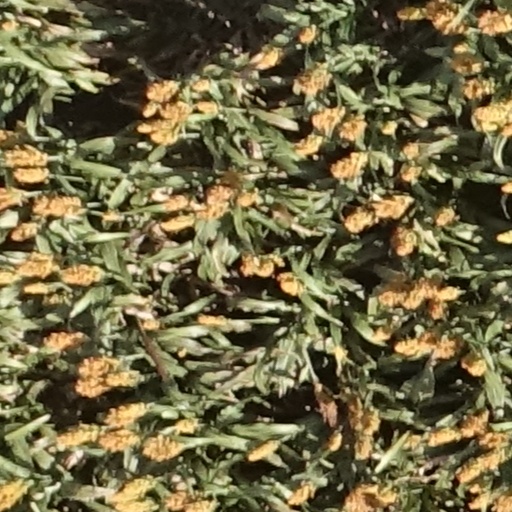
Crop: sorghum